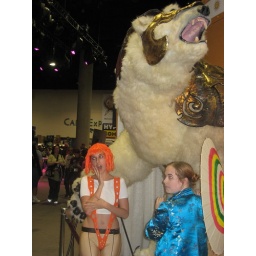
Look out, Leeloo! It's a polar bear! And some white woman in a geisha dress or something...